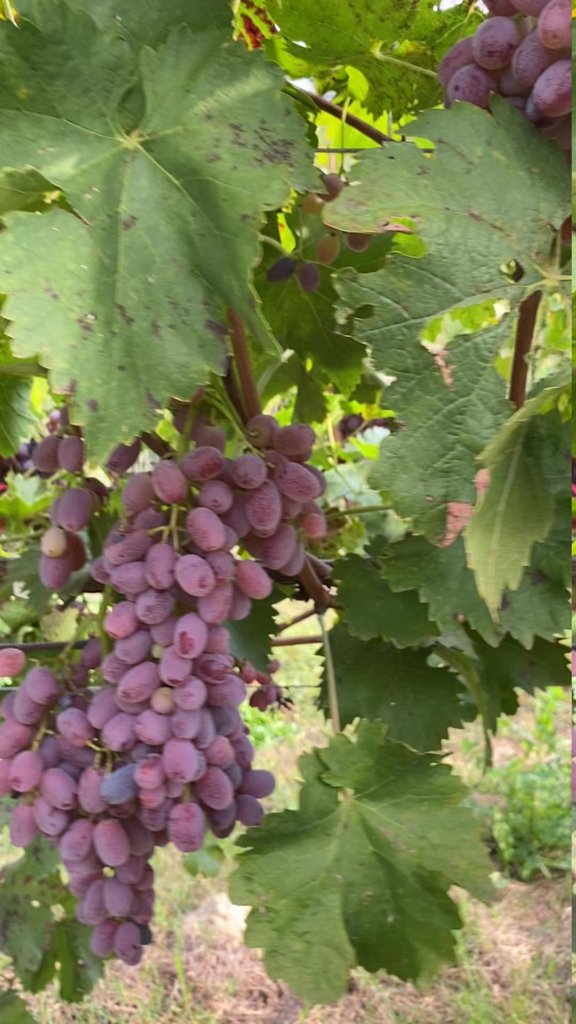
Berries visible: 121
Grape clusters: 4